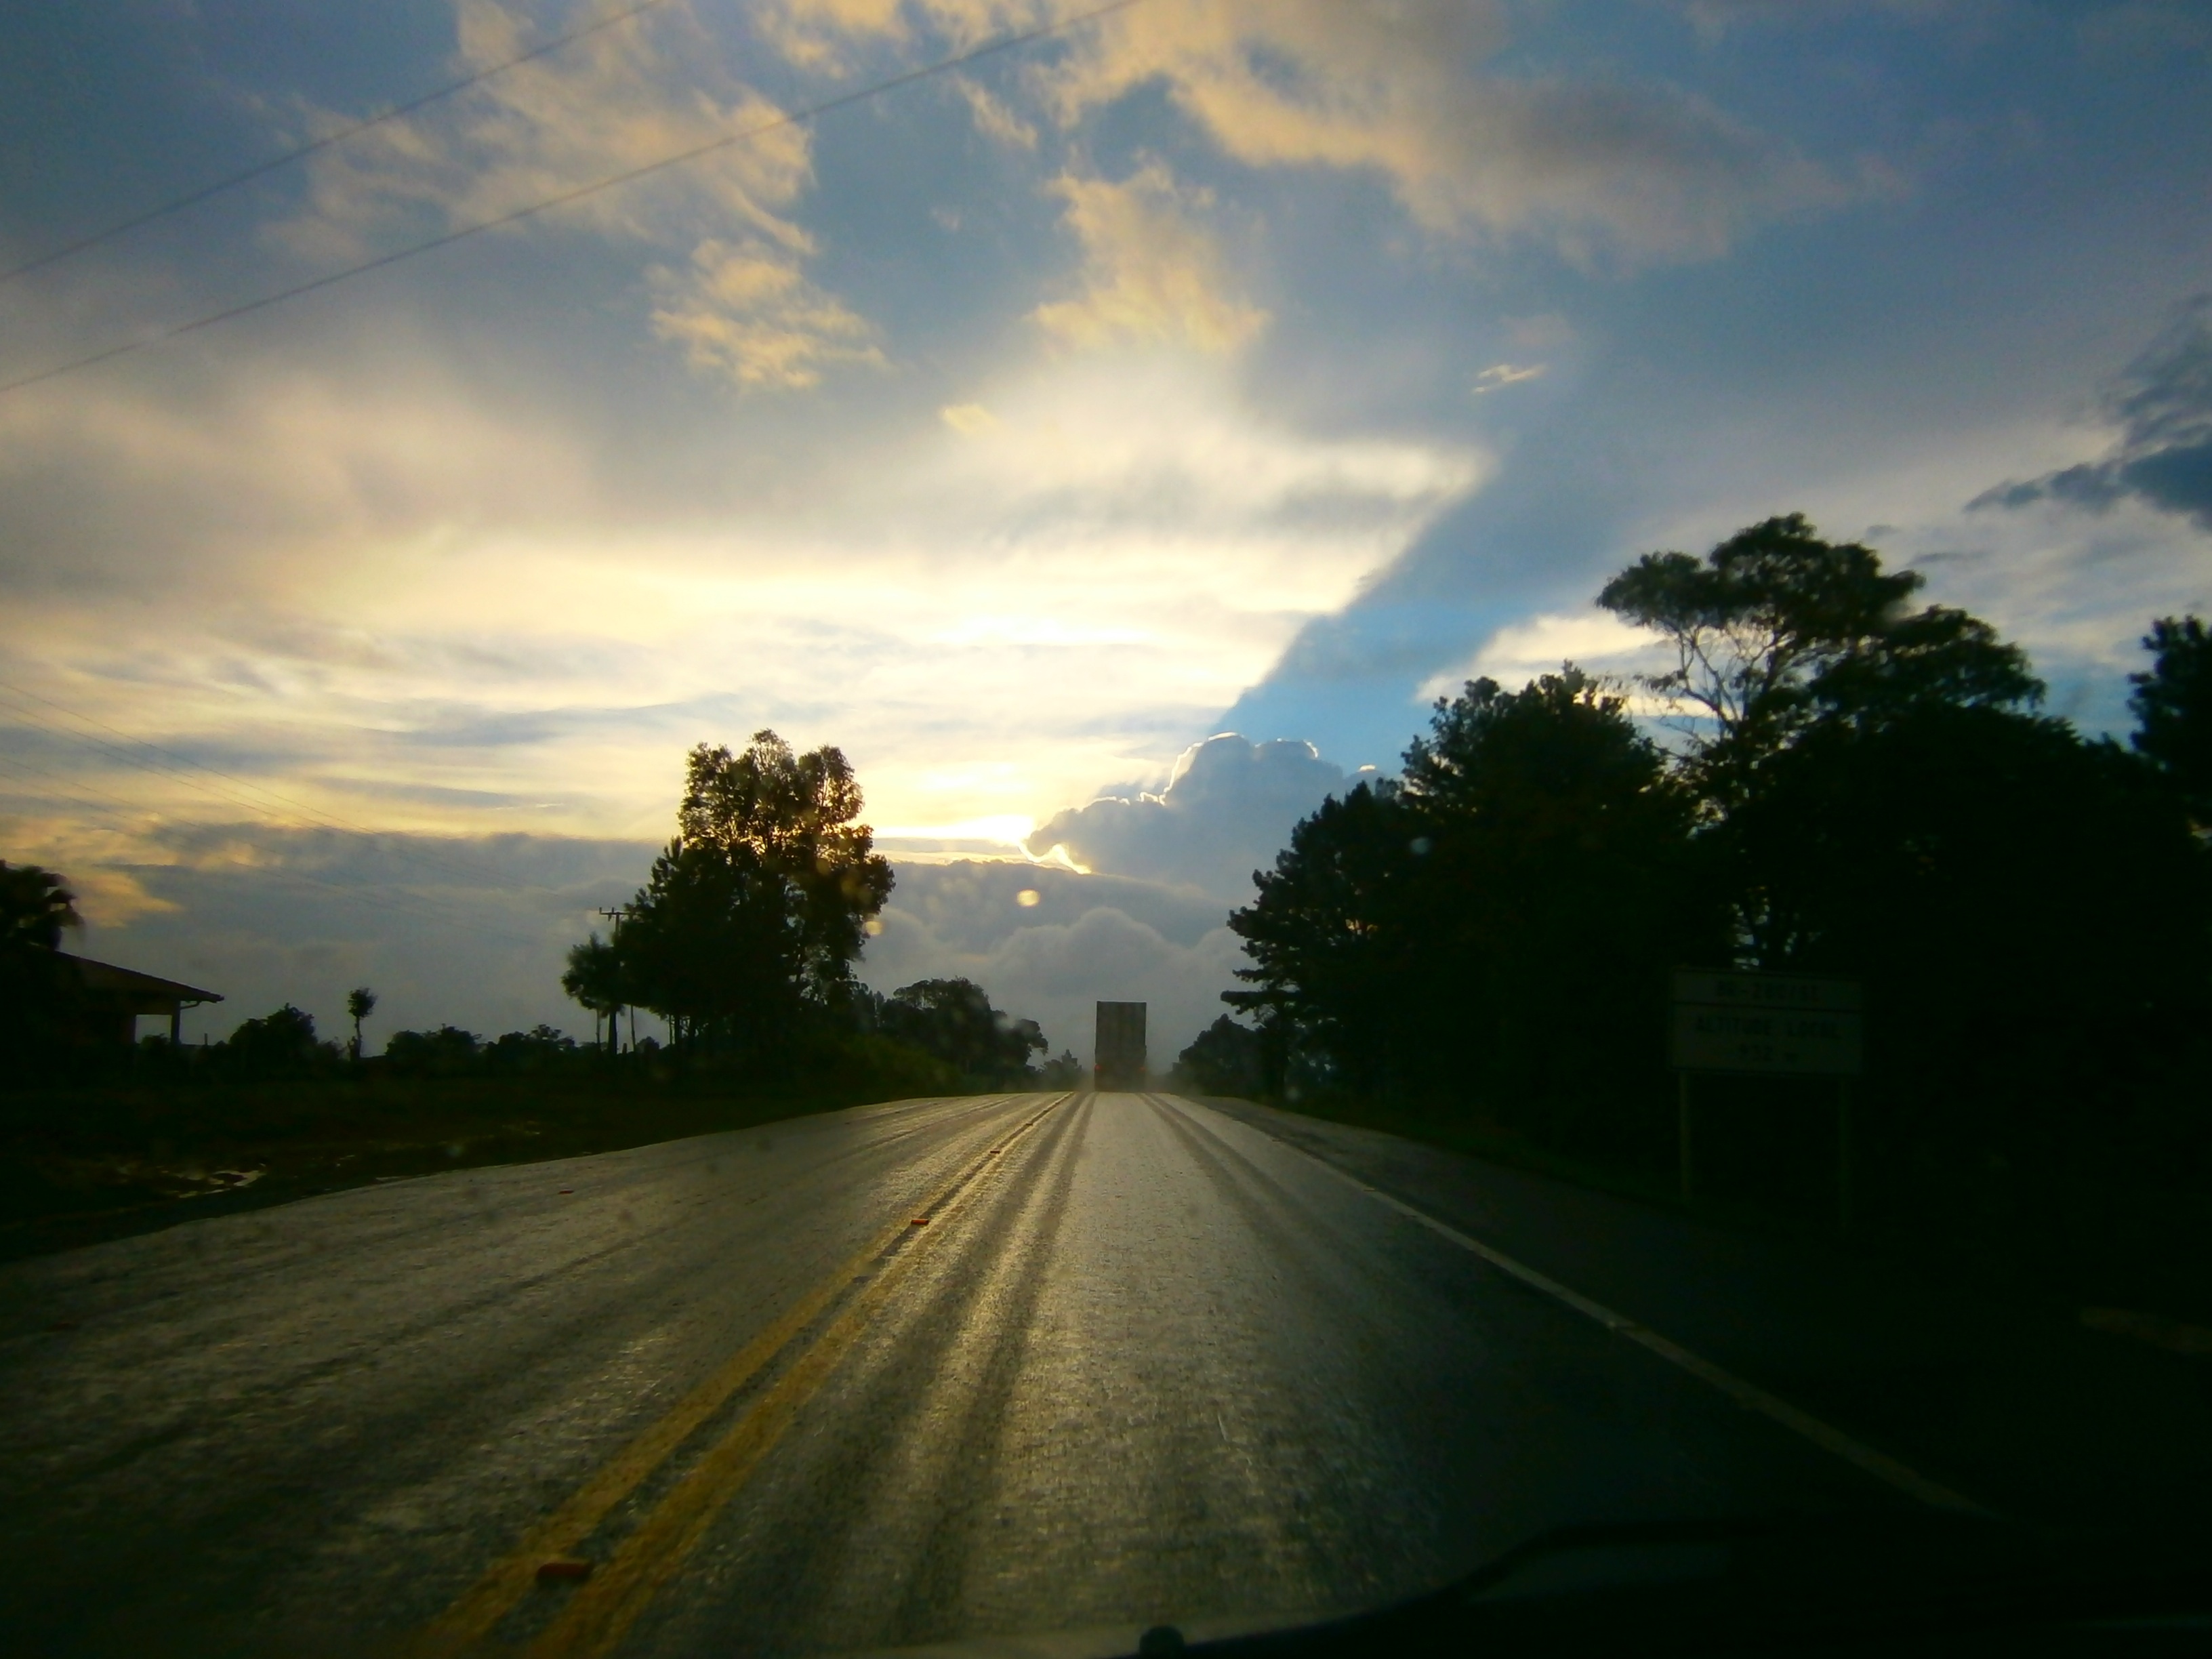
tree, horizon, light, cloud, sky, sun, sunrise, sunset, road, field, sunlight, morning, rain, dawn, atmosphere, dusk, evening, clouds, infrastructure, rural area, meteorological phenomenon, atmospheric phenomenon